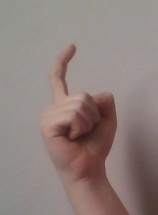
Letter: ra